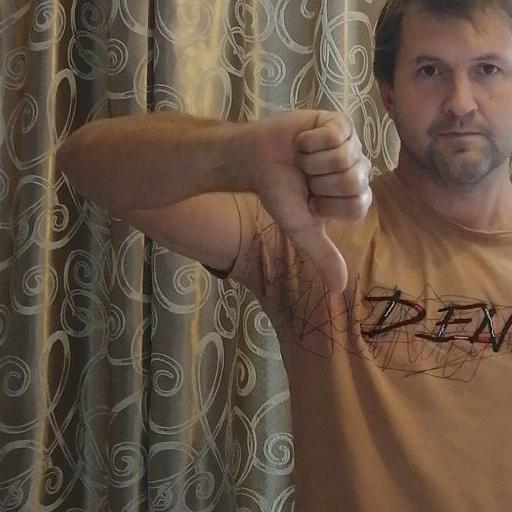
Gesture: dislike